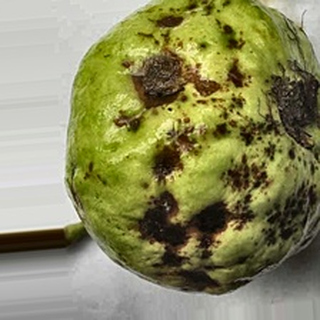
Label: guava_anthracnose